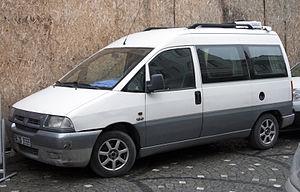
Le Citroën Jumpy est un utilitaire de taille plutôt moyenne. Ce véhicule est produit depuis 1995 en deux générations, dans l'usine SEVEL nord constituée par Sevel, une société conjointe PSA-Fiat. Il s'agit du cousin des Peugeot Expert et Fiat Scudo.